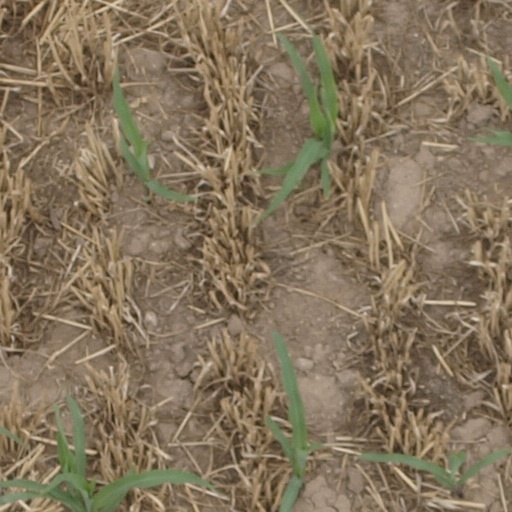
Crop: maize; corn